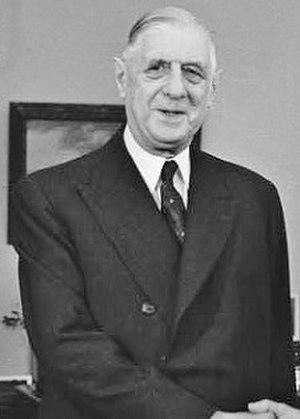
« Je vous ai compris » est la phrase-clé du discours du 4 juin 1958 de Charles de Gaulle à Alger, depuis le balcon du Gouvernement général, devant la foule réunie sur la place du Forum.